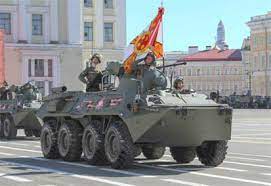
Label: BTR-60